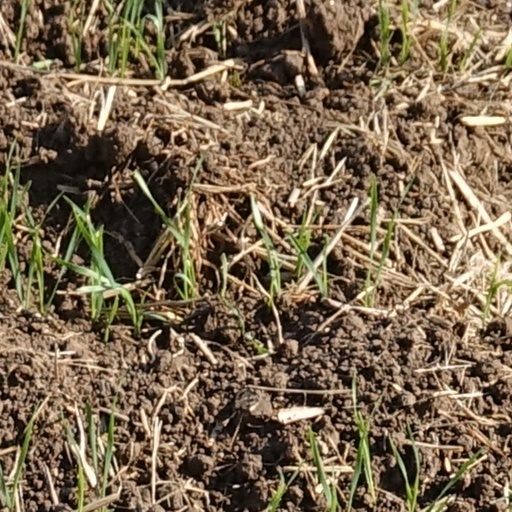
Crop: wheat